Melvin Belli

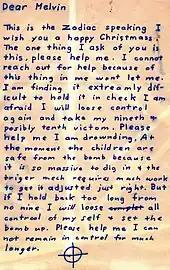
Zodiac letter received by Belli

In his book "Ready for the Plaintiff," Belli notes legal cases of negligence cited by personal-injury attorneys, like himself, to win in court. Examples include a colleague in Florida, who showed how a builder violated a building code in Miami Beach concerning the use of wooden shims in construction of outside walls, forbidden by the municipal code because of the effect of the ocean salt and air. The facing was a slab of vitreous marble, whose adhesion was weakened by the climate; it fell off the side of the building and injured a passerby, who sued the builder.